Bristol Blenheim

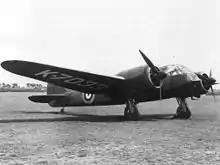
The first 142M with the military serial K7033, which served as the only prototype. It first flew in June 1936.

On 12 April 1935, the "Type 142", named "Britain First", conducted its first flight from Filton Aerodrome, South Gloucestershire. Flight tests soon proved that the aircraft was faster than the fighters in service with the Royal Air Force (RAF), having a top speed of . Rothermere presented the aircraft to the nation for a formal evaluation as a bomber. In June 1935, the Air Ministry showed interest due to its performance. On 9 July 1935, a design conference was held by Bristol at the ministry's request to convert the "Type 142" into a bomber.